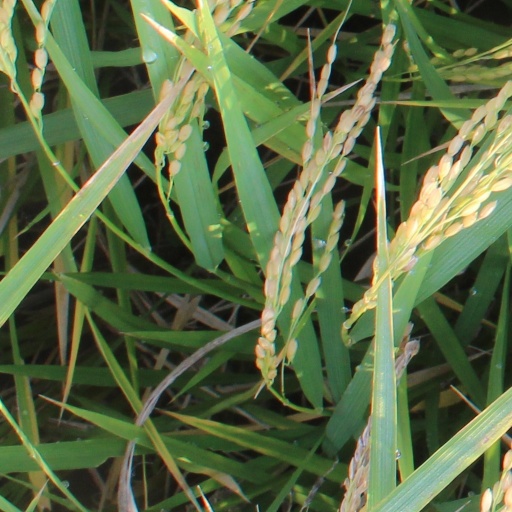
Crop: rice